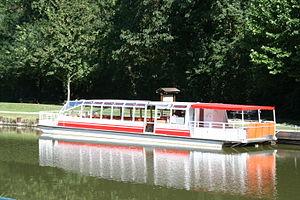
Le canal d'Orléans est une ancienne voie d'eau située dans le département français du Loiret. D’une longueur de 78,65 km, ce canal relie la Loire au canal du Loing et au canal de Briare. Il assure ainsi la continuité par voie d'eau entre Orléans et Paris vers le nord et Briare et les canaux du Centre vers le sud.